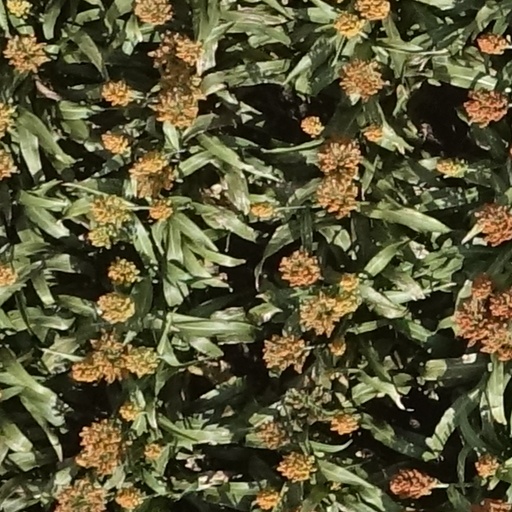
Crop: sorghum